Martha

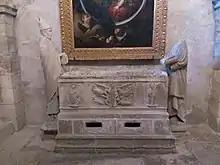
Gothic Tomb of Saint Martha in Tarascon

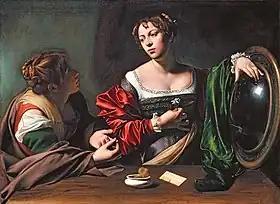
Caravaggio, "Martha and Mary Magdalene", c. 1598. Martha (left) reproaches Mary Magdalen for her lifestyle

According to legend, St. Martha left Judea after Jesus' resurrection, around AD 48, and went to Provence with her sister Mary (conflated with Mary Magdalene) and her brother Lazarus. With them, Martha first settled in Avignon (now in France). The "Golden Legend", compiled in the 13th century, records the Provençal tradition: